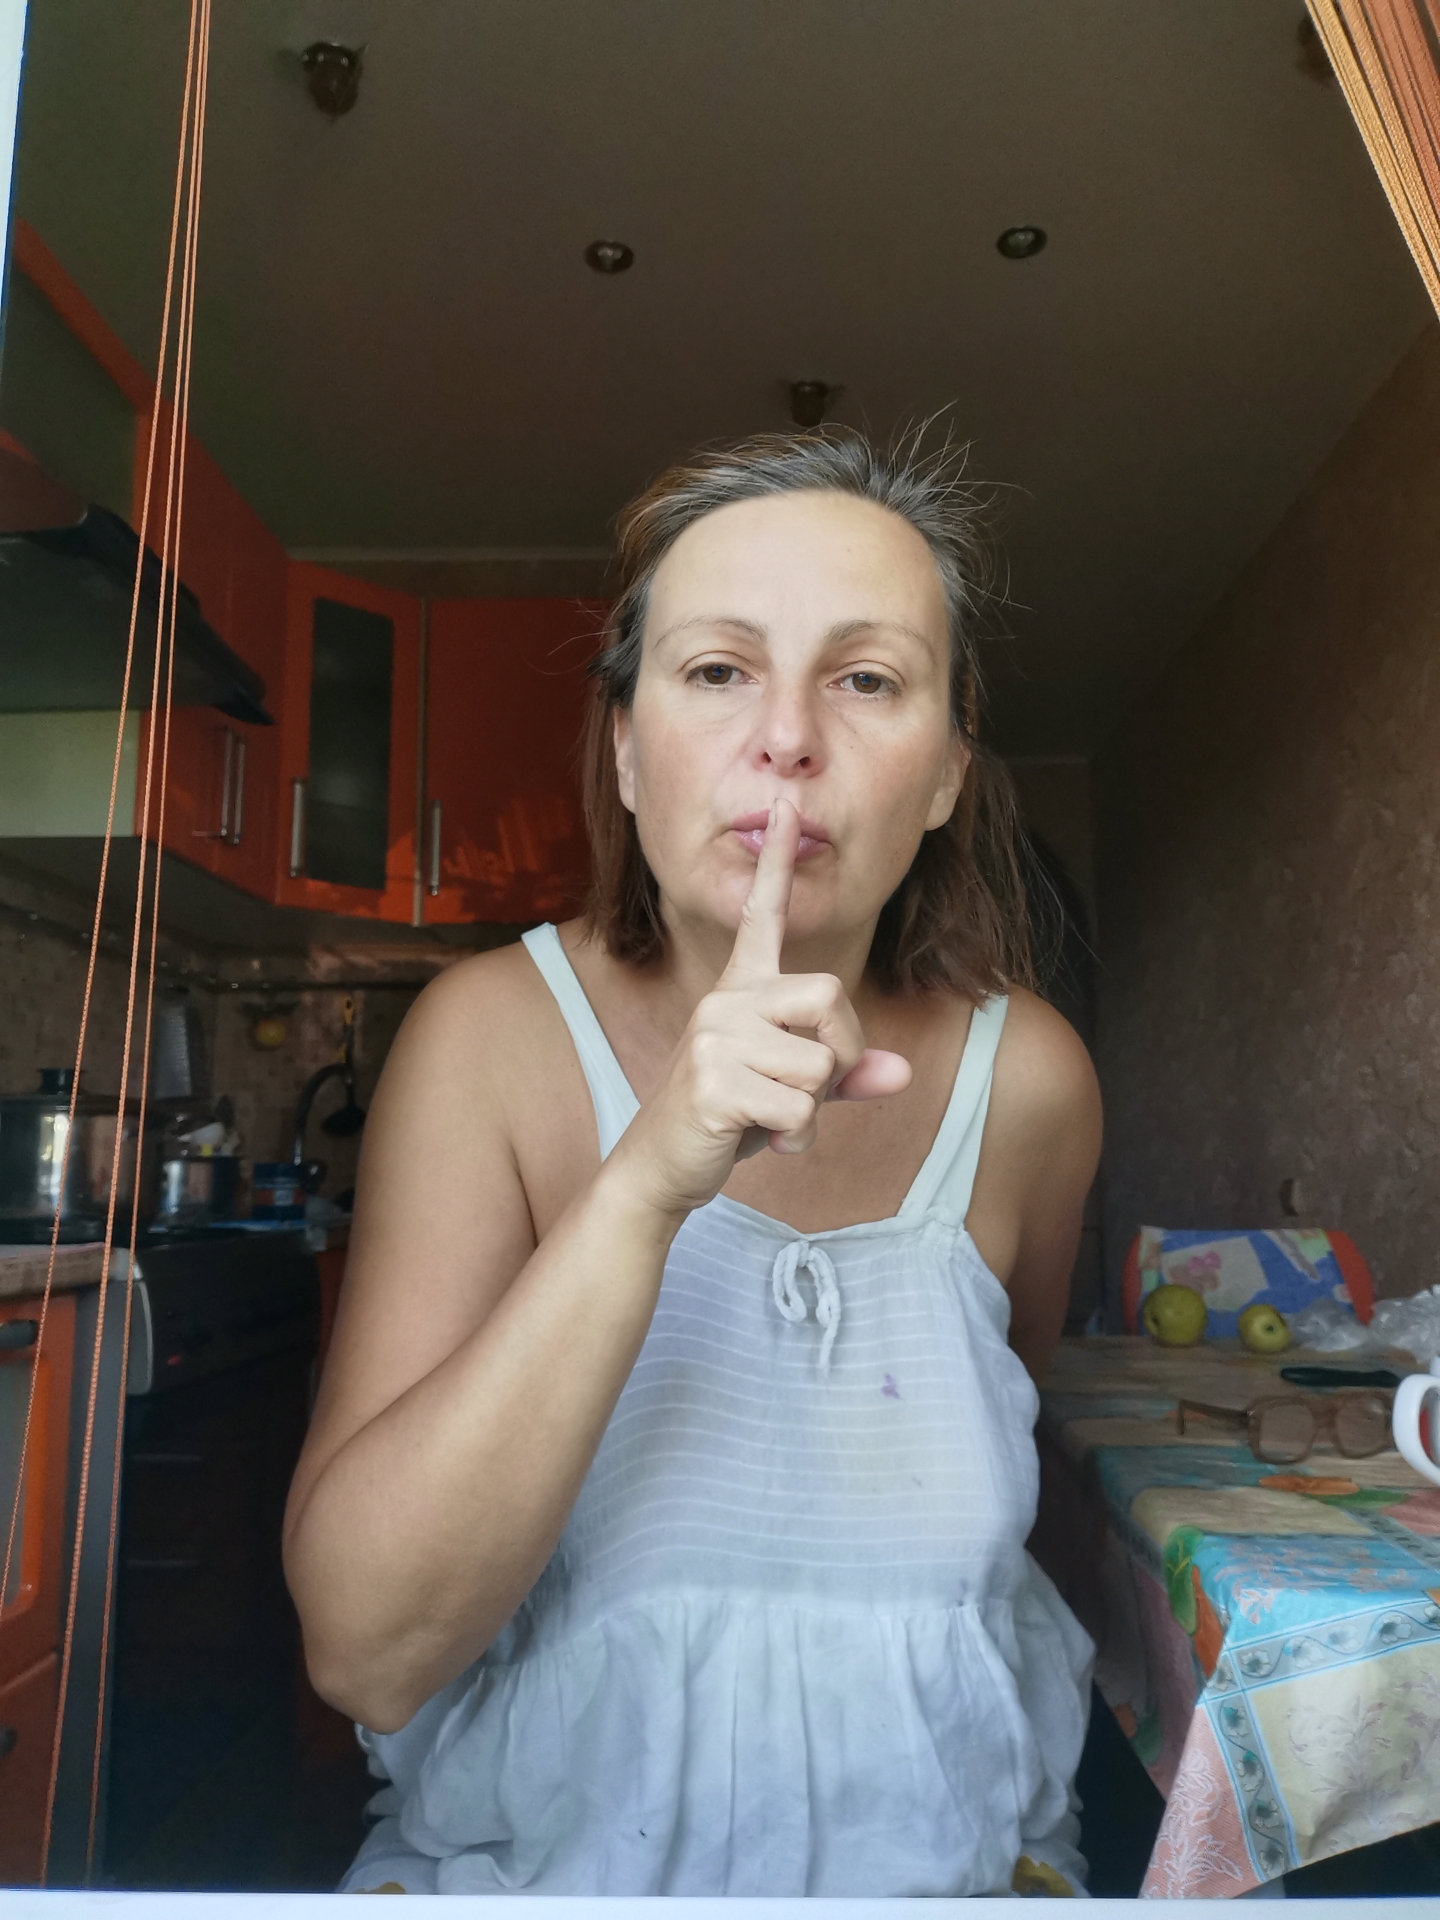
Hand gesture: mute